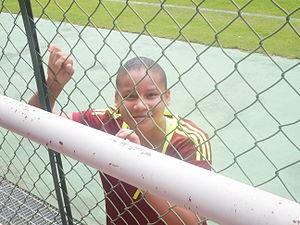
Daniuska Rodríguez, née le 4 janvier 1999, est une footballeuse vénézuélienne évoluant au poste de milieu de terrain.